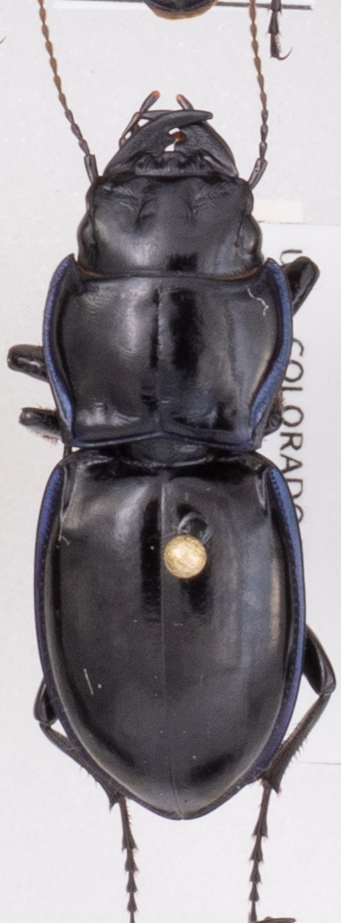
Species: Pasimachus elongatus
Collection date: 2021-09-29
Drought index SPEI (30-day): -1.594
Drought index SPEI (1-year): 0.288
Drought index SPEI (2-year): -0.8